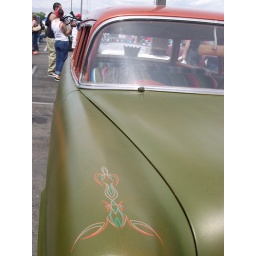
The new thing this year is OCD green and shine...the orange roof has metal flake in it.